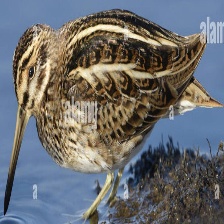
Species: JACK SNIPE
Scientific name: LYMNOCRYPTES MINIMUS